Adwoa Yamoah

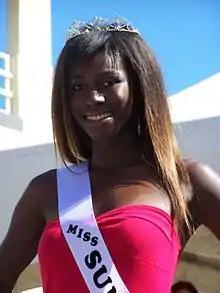
Adwoa Yamoah in Calgary (2007)

Adwoa Yamoah is a Canadian beauty pageant titleholder who placed 1st runner-up at Miss Universe Canada 2012